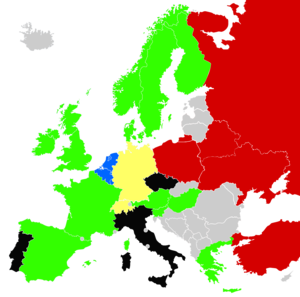
À l'origine, l'euthanasie désigne le fait d'avoir une mort douce, que cette mort soit naturelle ou provoquée.
La question de la place de l'euthanasie ou du suicide assisté dans la législation des différents pays est source de débats. La plupart des pays les interdisent, avec des exceptions notables telles que la Belgique, le Canada, la Colombie, la Suisse, les Pays-Bas, le Luxembourg et certains États américains.